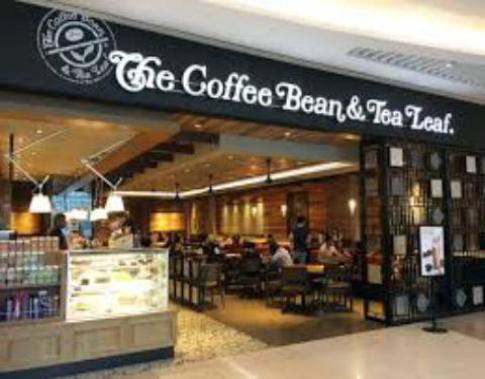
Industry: Food